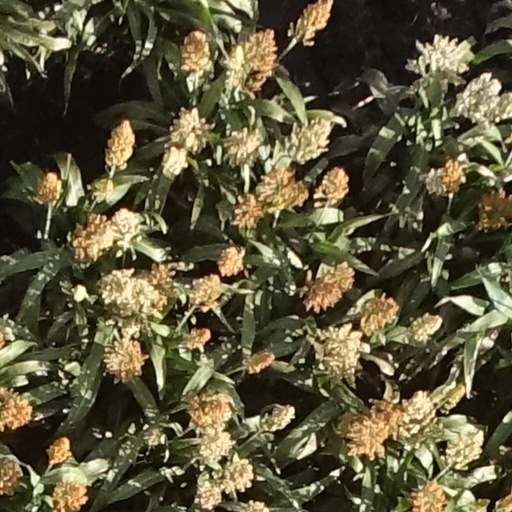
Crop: sorghum